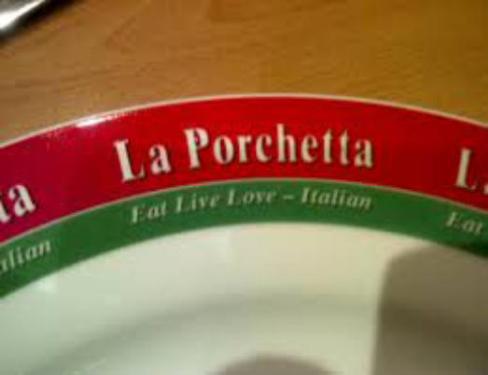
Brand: la porchetta
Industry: Food